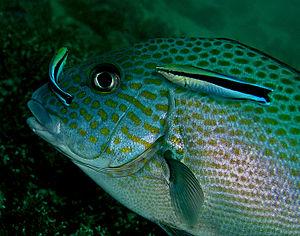
Un gaterin arlequin, en cours de nettoyage par deux labres nettoyeurs
Aspidontus taeniatus est un poisson d'eau de mer de la famille des Blenniidae qui se rencontre dans l'océan Pacifique entre le 32°N et le 32°S.
Le labre nettoyeur commun est un poisson des mers tropicales de l'Indo-Pacifique qui entretient des relations inter-espèces mutualistes particulières : les espèces marines plus grandes laissent ce poisson les nettoyer de leurs parasites et les débarrasser des peaux mortes, qui constituent l'essentiel de sa nourriture. Il se démarque également comme étant le seul poisson à avoir obtenu un résultat positif au test du miroir.
Une station de nettoyage est un lieu où les animaux aquatiques marins ou d'eau douce se rassemblent pour se faire nettoyer. Ce nettoyage inclut le déparasitage du corps de l'animal, aussi bien externe que dans des endroits plus délicats comme la bouche ou les ouïes pour les poissons. Il concerne également le nettoyage des tissus blessés et le retrait des débris alimentaires qui sont restés coincés entre les dents de prédateurs. Les espèces assurant le service de nettoyage sont diverses. On peut citer les crevettes nettoyeuses ou certains labres et des gobies.